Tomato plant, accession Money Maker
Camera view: vertical (180 deg); turntable rotation: 180 degrees
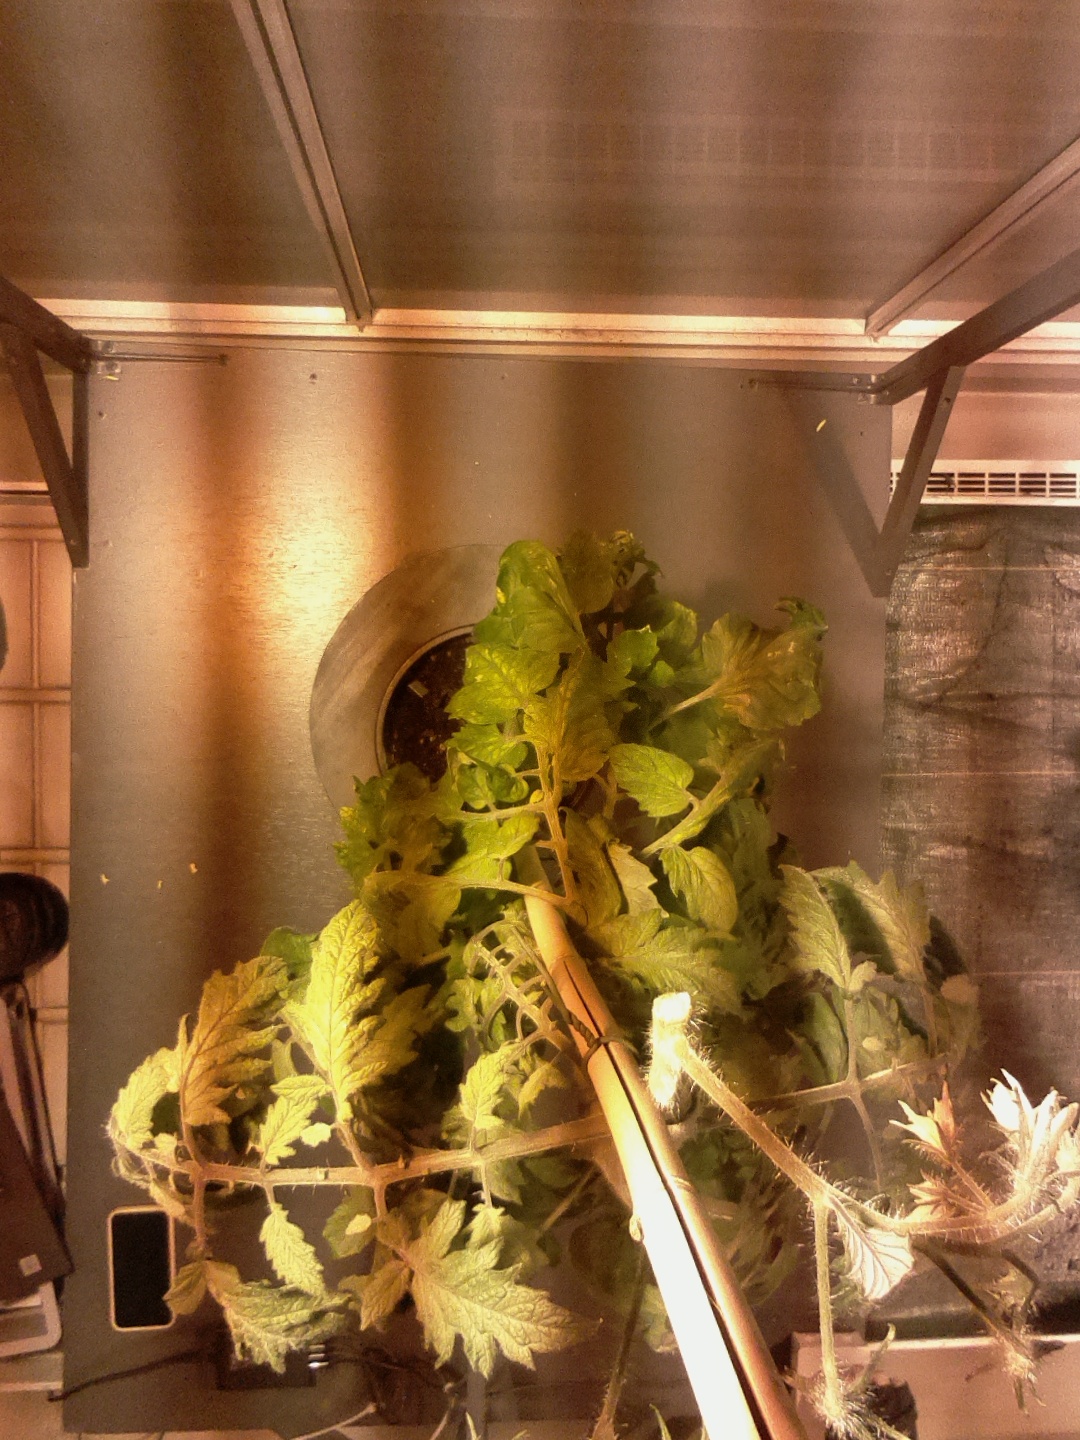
BBCH growth stage 73: 30%-40% of final fruit size